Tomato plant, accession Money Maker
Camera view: tilt-top (135 deg); turntable rotation: 240 degrees
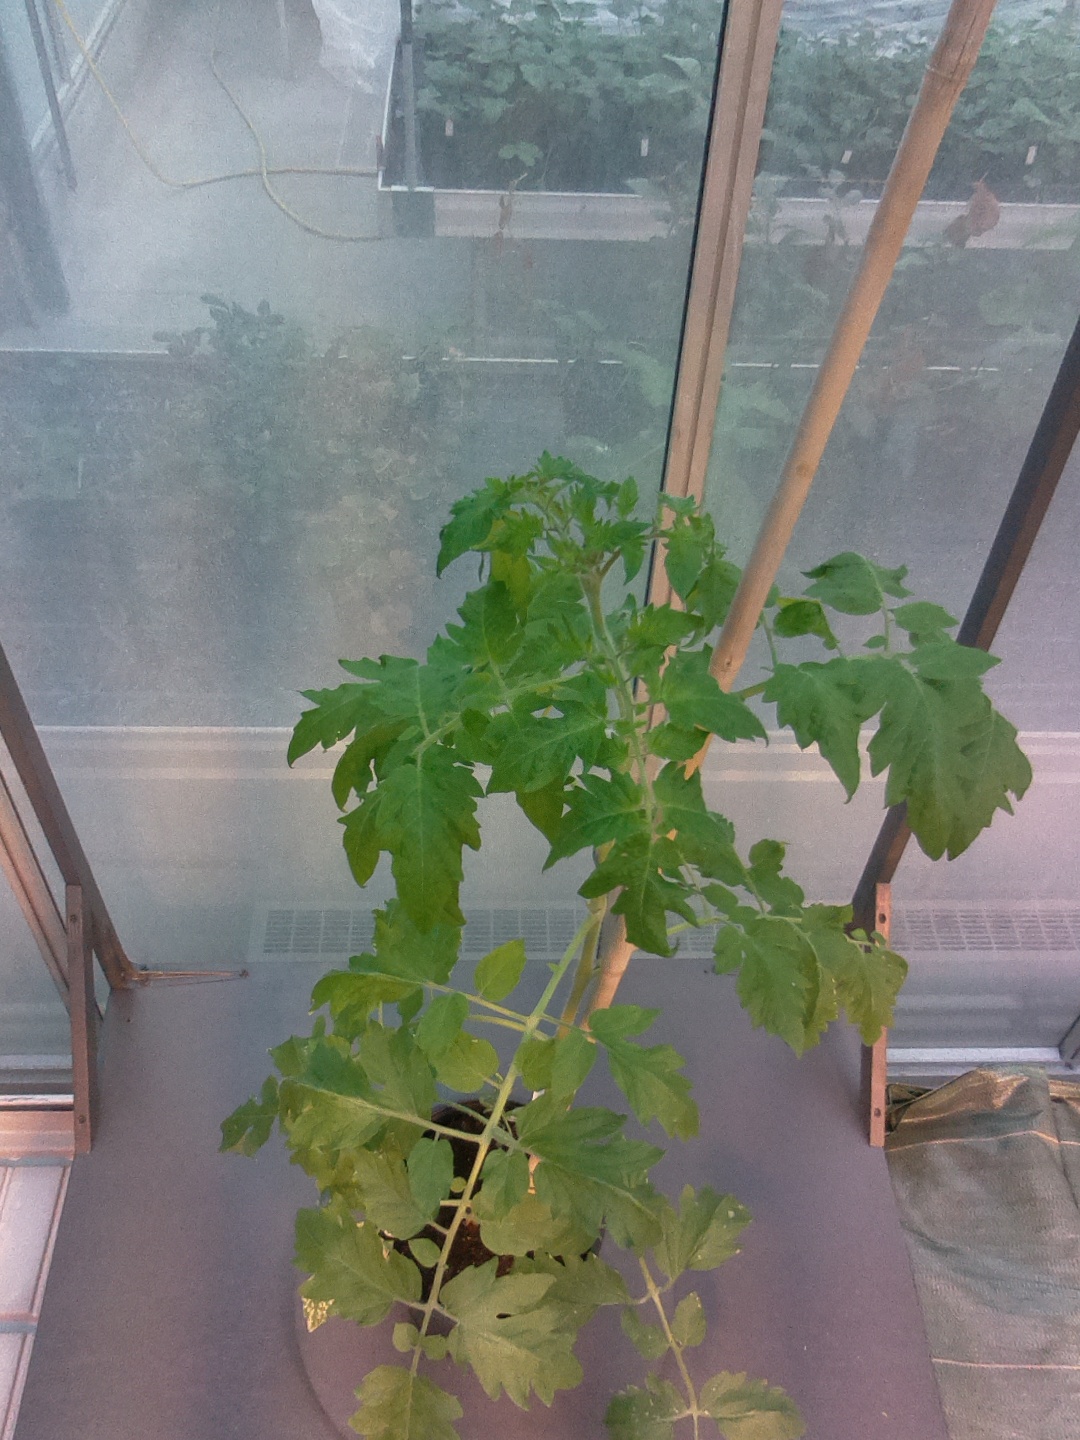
BBCH growth stage 60: First flowers open